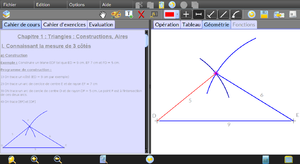
Présentation de l'onglet Géométrie de MathEOS
MathEOS est un logiciel shareware qui permet à un élève de collège de rédiger sur ordinateur un cours de mathématiques. Il est particulièrement adapté aux élèves souffrant d'un handicap, et en particulier aux élèves souffrant de dyspraxie.